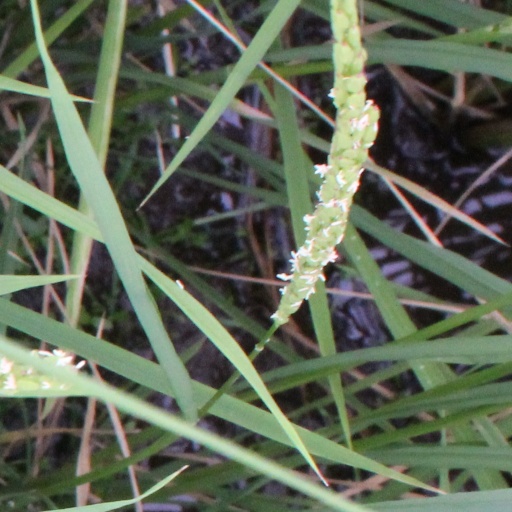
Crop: rice